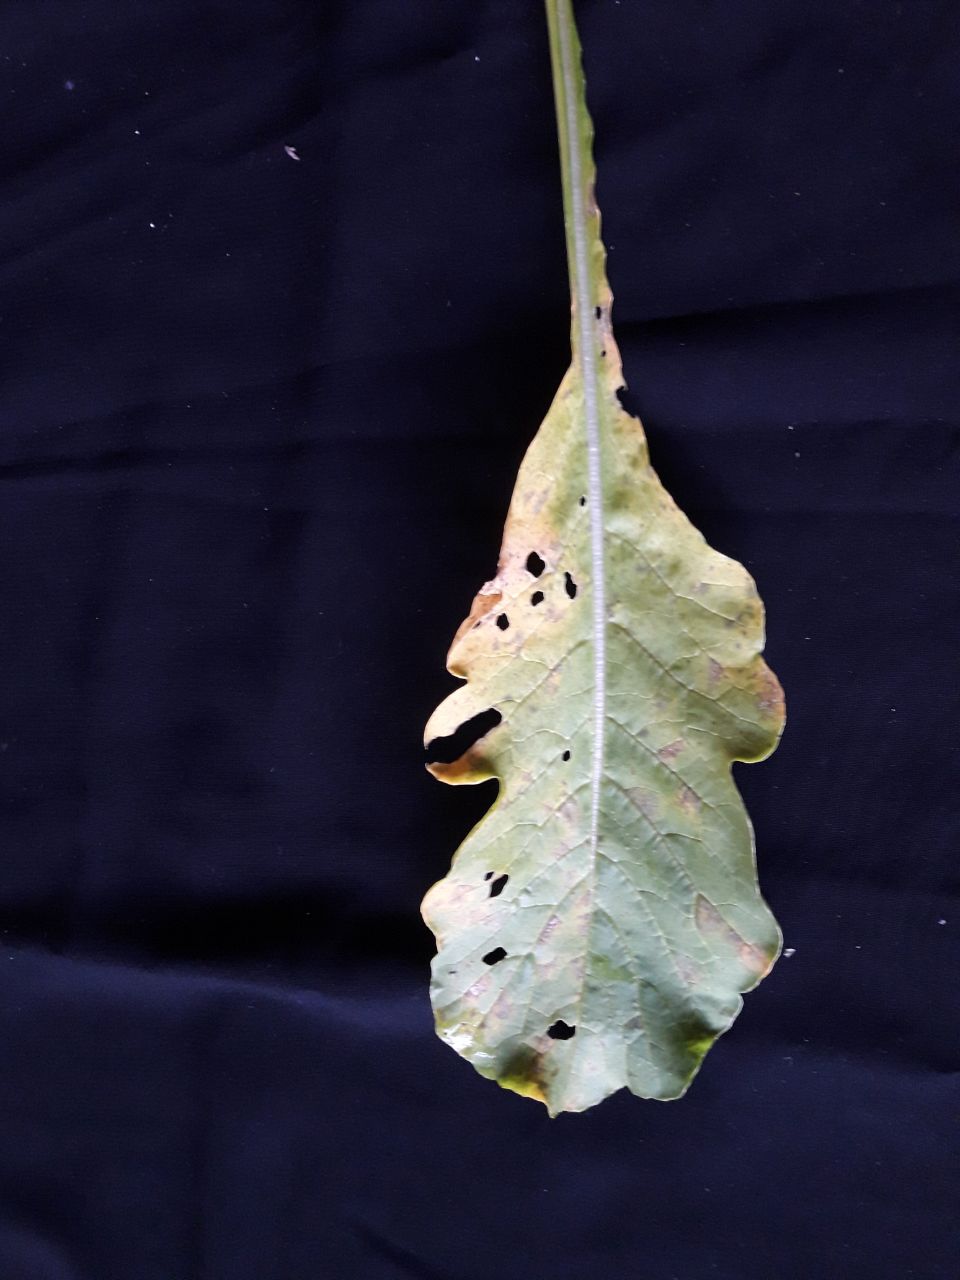
Label: flea beetle